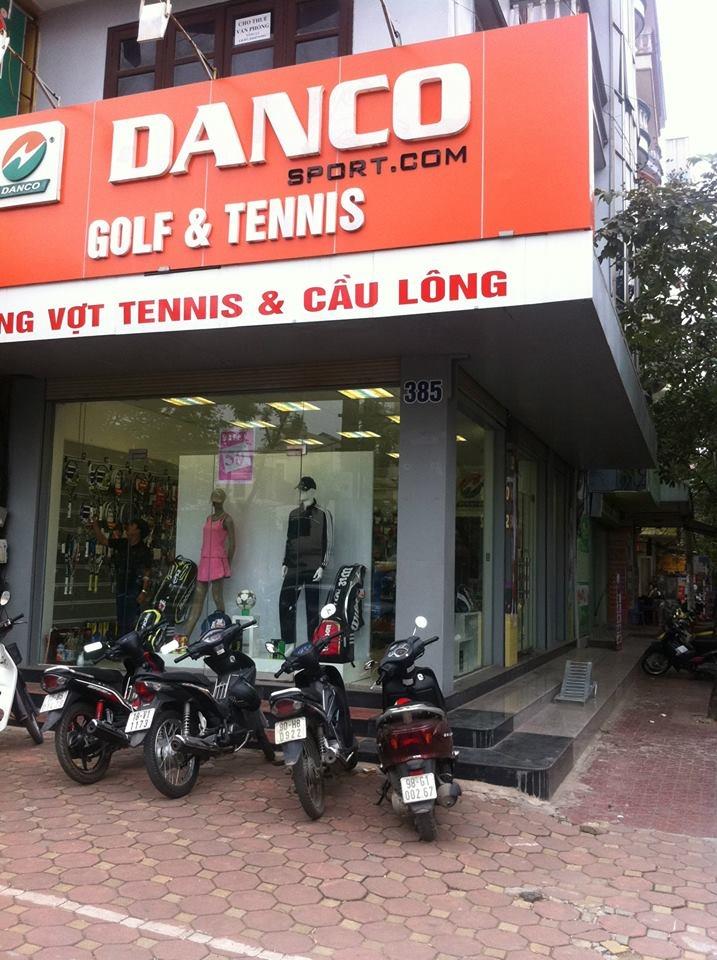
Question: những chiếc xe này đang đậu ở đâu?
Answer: những chiếc xe này đang đậu ở cửa hàng danco